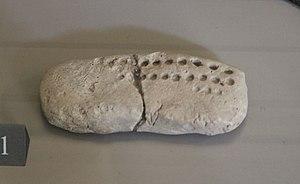
Tablette numérale (ou numéro-idéographique) provenant probablement de Tepe Sialk, période IV niveau 1, seconde moitié du IVe millénaire, peut-être contemporain d'Uruk V (v. 3500-3400 av. J.-C.). Colline sud. Sb 26068. CDLI
La période d'Uruk est une période à la charnière entre la préhistoire et l'histoire de la Mésopotamie, qui couvre à peu près le IVᵉ millénaire av. J.-C. Comme son nom l'indique, elle a été identifiée à partir des fouilles archéologiques de la cité d'Uruk, en Basse Mésopotamie, qui ont livré pour cette période un ensemble monumental dépassant largement ce qui se faisait ailleurs à la même époque.